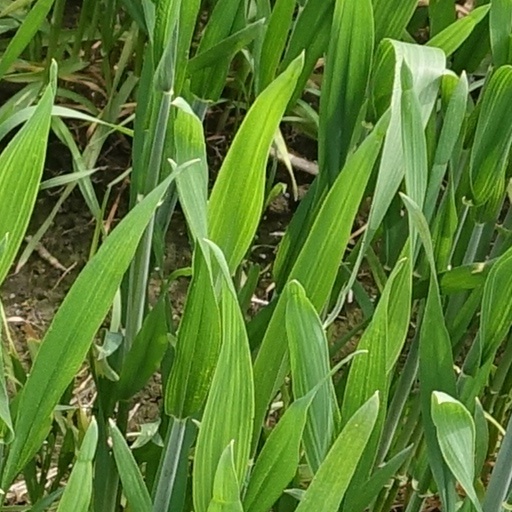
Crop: wheat